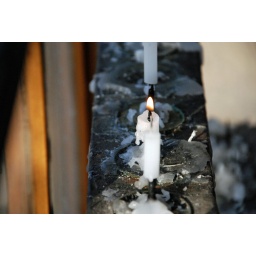
These candles sit outside, in a wood and glass box that protects them from the wind.